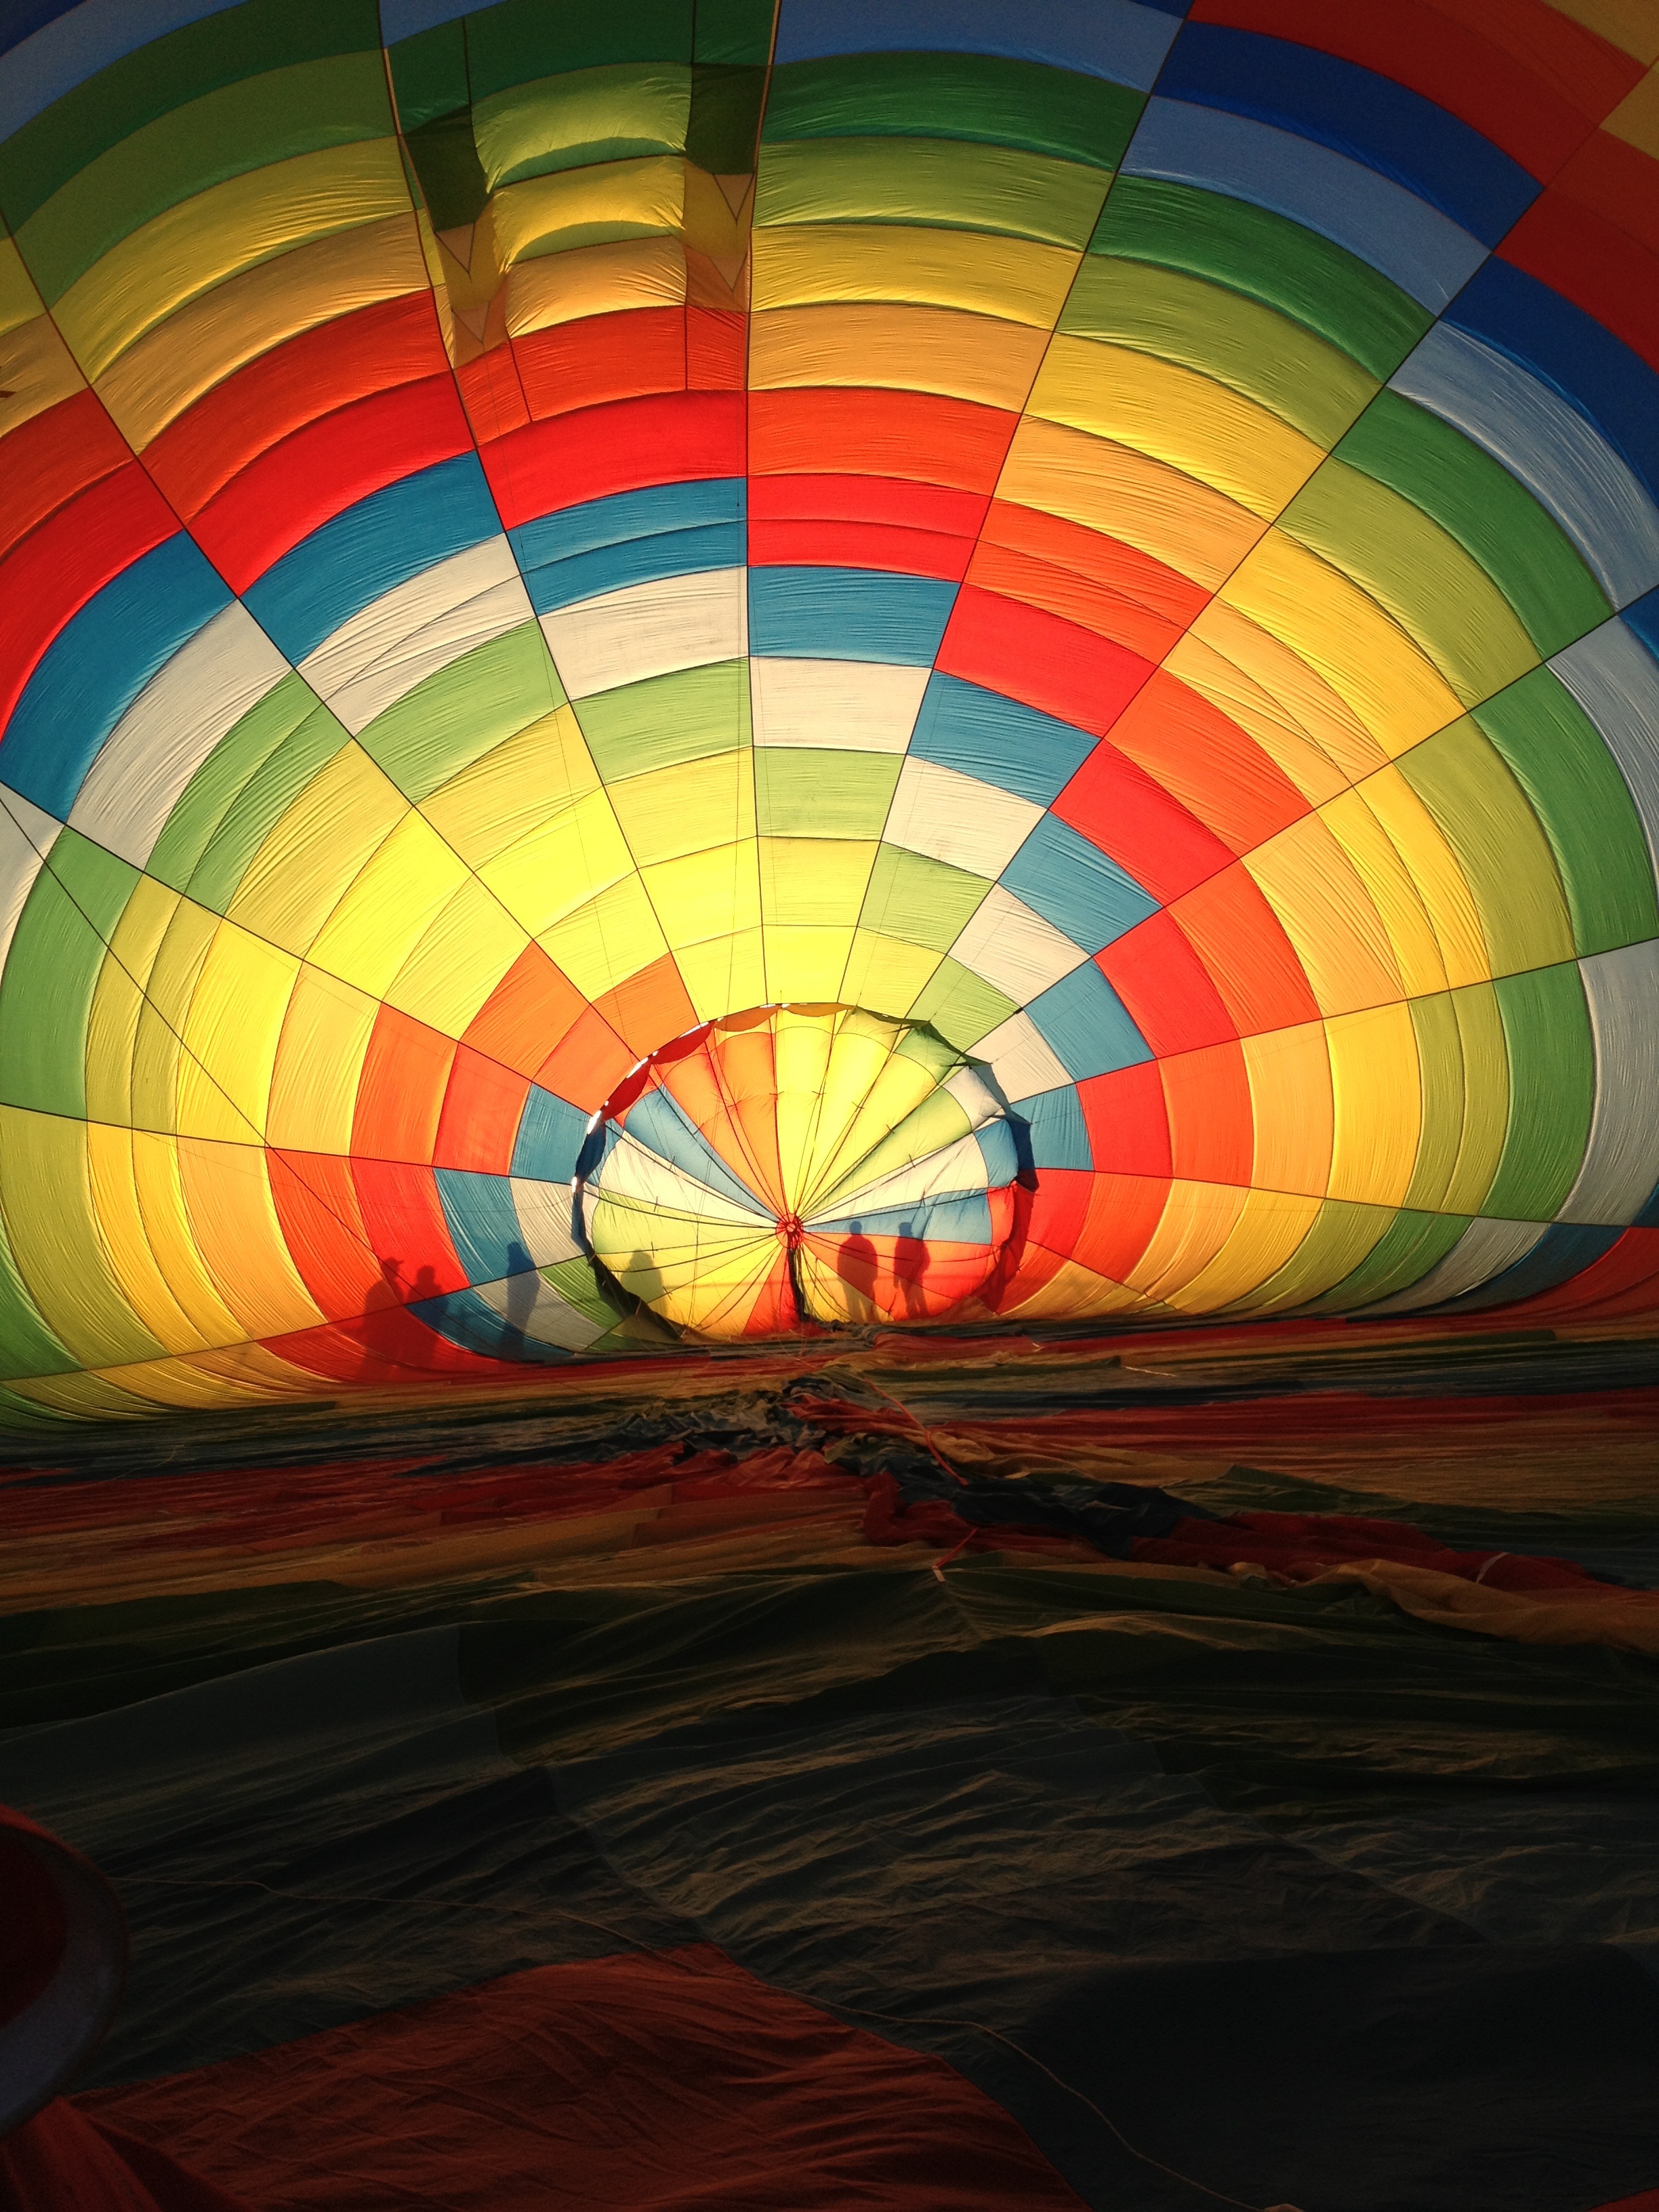
balloon, hot air balloon, flying, fly, aircraft, vehicle, color, flight, colorful, toy, circle, colors, symmetry, hot air ballooning, atmosphere of earth